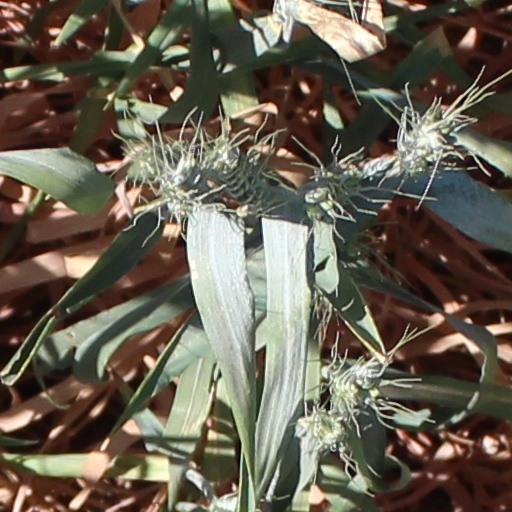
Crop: wheat